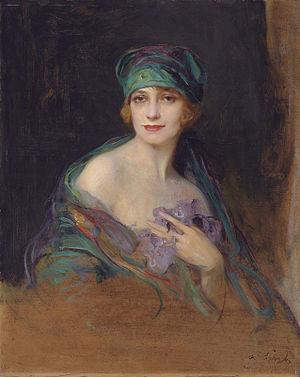
Antoine XI Alfred Agénor de Gramont, duc de Guiche puis 11ᵉ duc de Gramont est né à Paris le 22 septembre 1851 et mort à Paris le 30 janvier 1925.